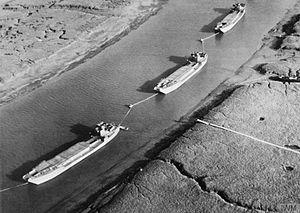
Pendant la Seconde Guerre mondiale, l’opération Fortitude est le nom de code collectif pour des opérations de désinformation et de diversion menées par les Alliés dans le but de :